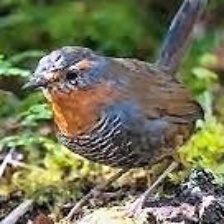
Species: BLACK THROATED HUET
Scientific name: PTEROPTOCHOS TARNII